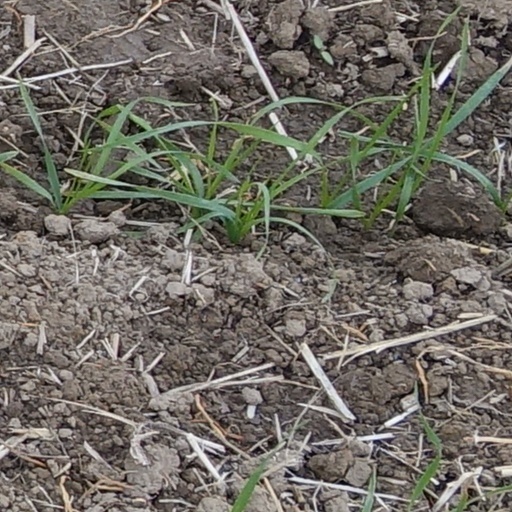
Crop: wheat